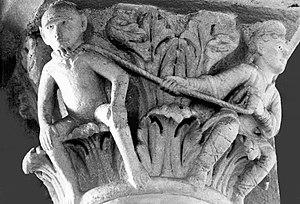
Chapiteau de la nef de l'abbatiale de Mozac représentant un singe cordé (singe tenu en laisse en par un homme).
L'histoire de l'Auvergne est celle de l'une des plus anciennes unités régionales de France, mais aussi une de celles dont les frontières ont le moins varié. Étendue sur les montagnes du Massif central, elle est le territoire du peuple celte des arvernes, qui impose en Gaule son hégémonie politique et dont le chef prend à deux époques la tête de la résistance militaire à la conquête romaine.l
Le thème du singe cordé est un thème de l'iconographie de l'art roman, particulièrement apprécié de l'art roman auvergnat pour le décor des chapiteaux. Il s'agit de représentations de singes tenus en laisse par des hommes.
L'abbaye Saint-Pierre-et-Saint-Caprais de Mozac, plus communément appelée abbaye de Mozac, est l'une des plus anciennes et des plus importantes abbayes de Basse-Auvergne. Située à Mozac, elle est fondée à la fin du VIIᵉ siècle et régie dès l'origine par la règle de saint Benoît. Elle est rattachée à l'abbaye de Cluny en 1095 et porte le titre d'« abbaye royale ». Les moines la quittent à la Révolution française et l'abbatiale devient l'église paroissiale unique du village de Mozac en 1790.